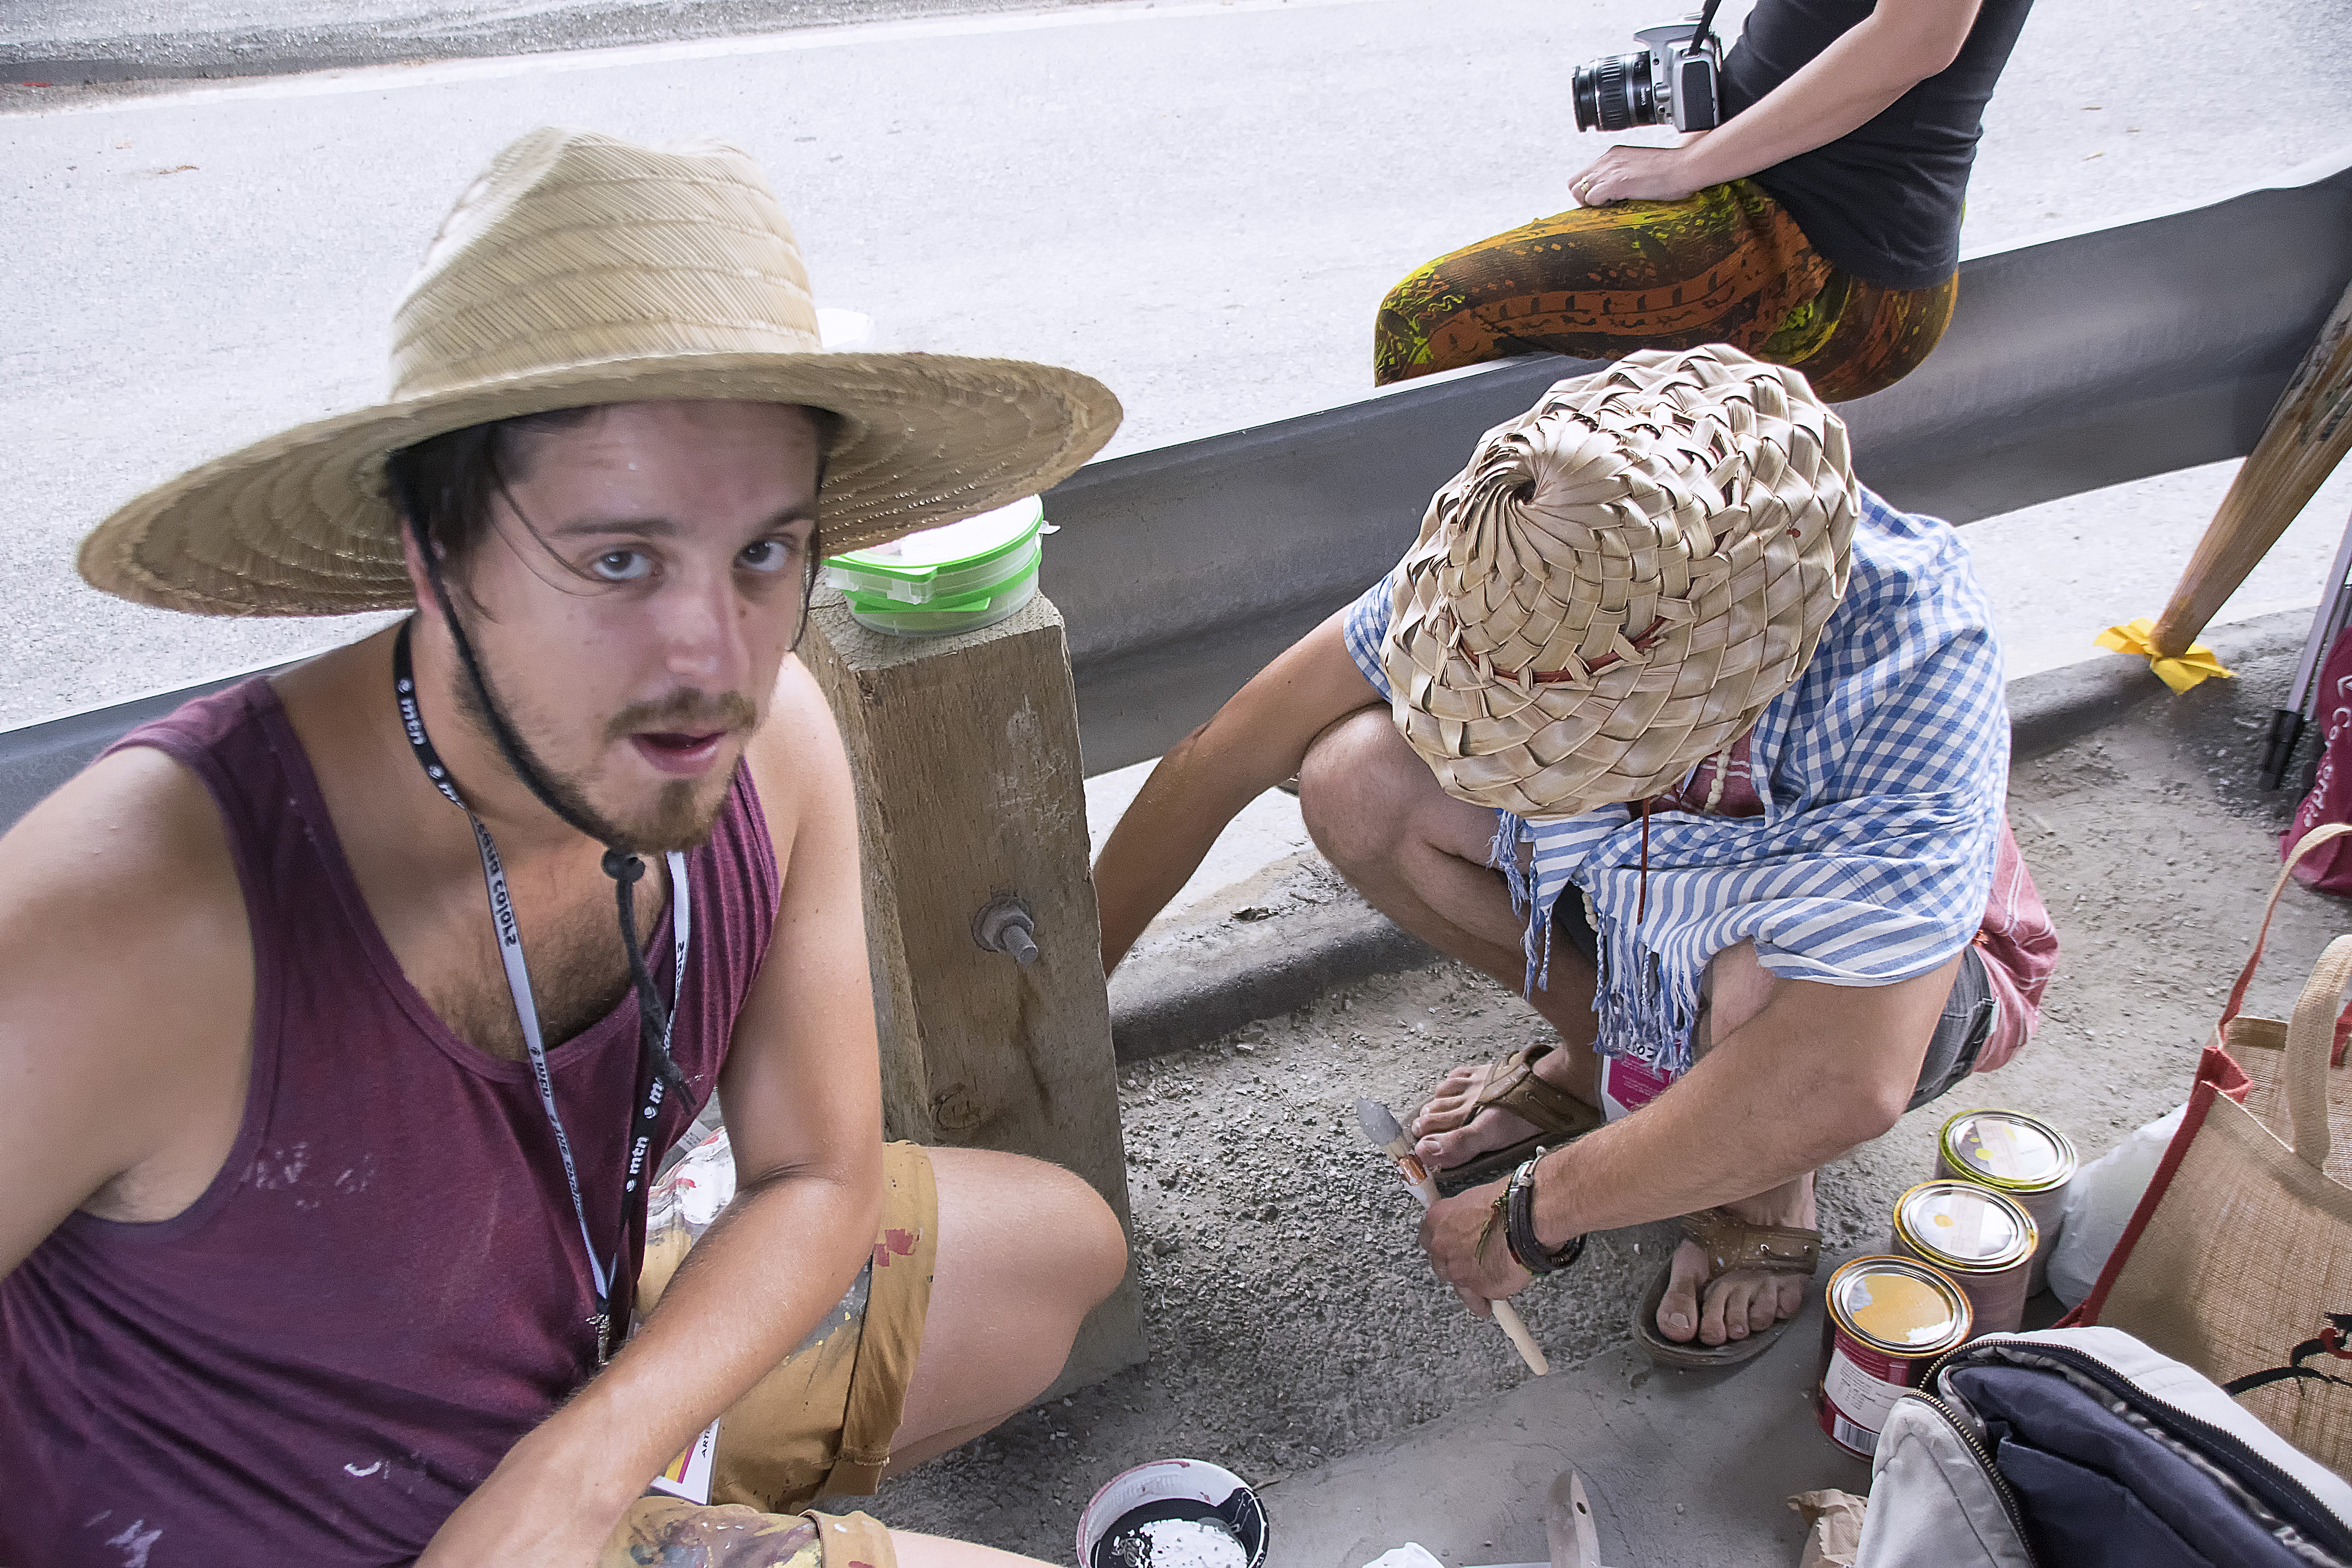
people, urban, spring, child, graffiti, art, festival, canada, quebec, tradition, sherbrooke, urbain, amalgam